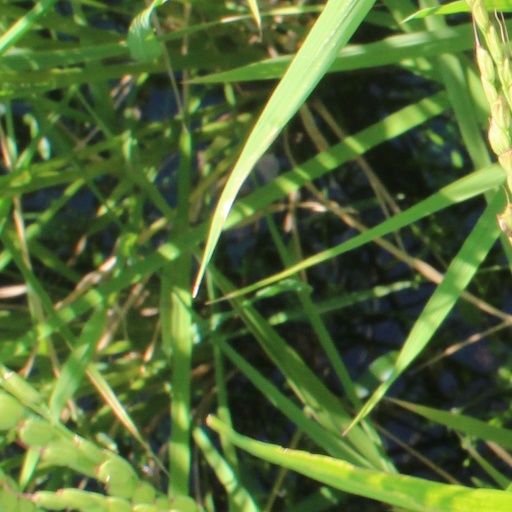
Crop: rice